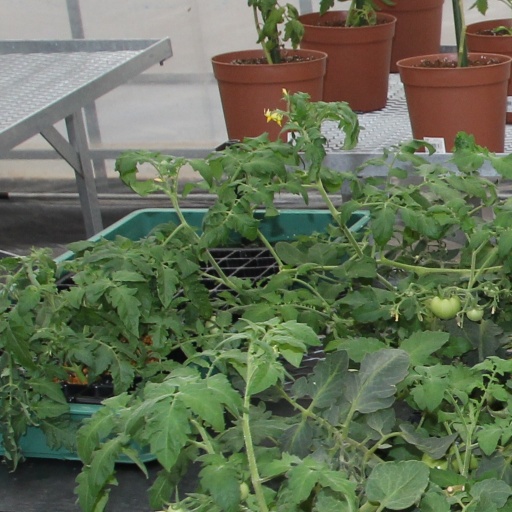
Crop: tomato